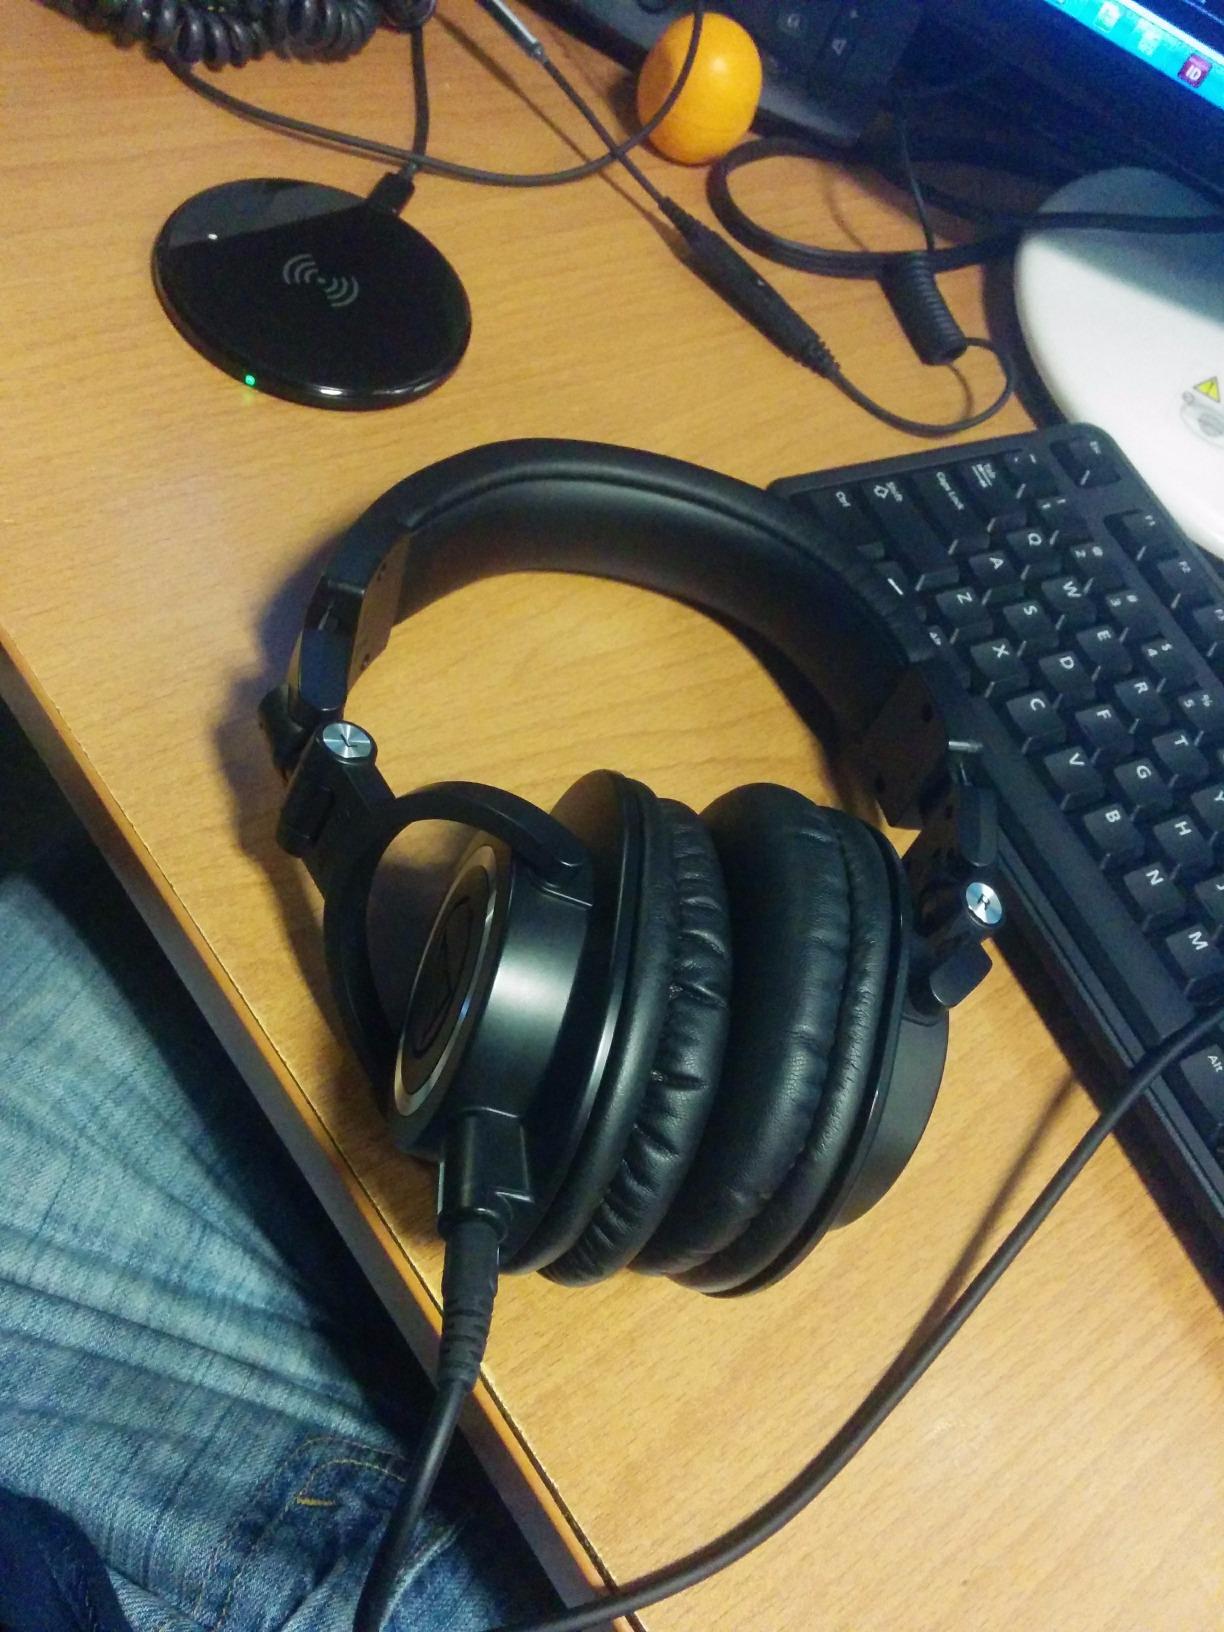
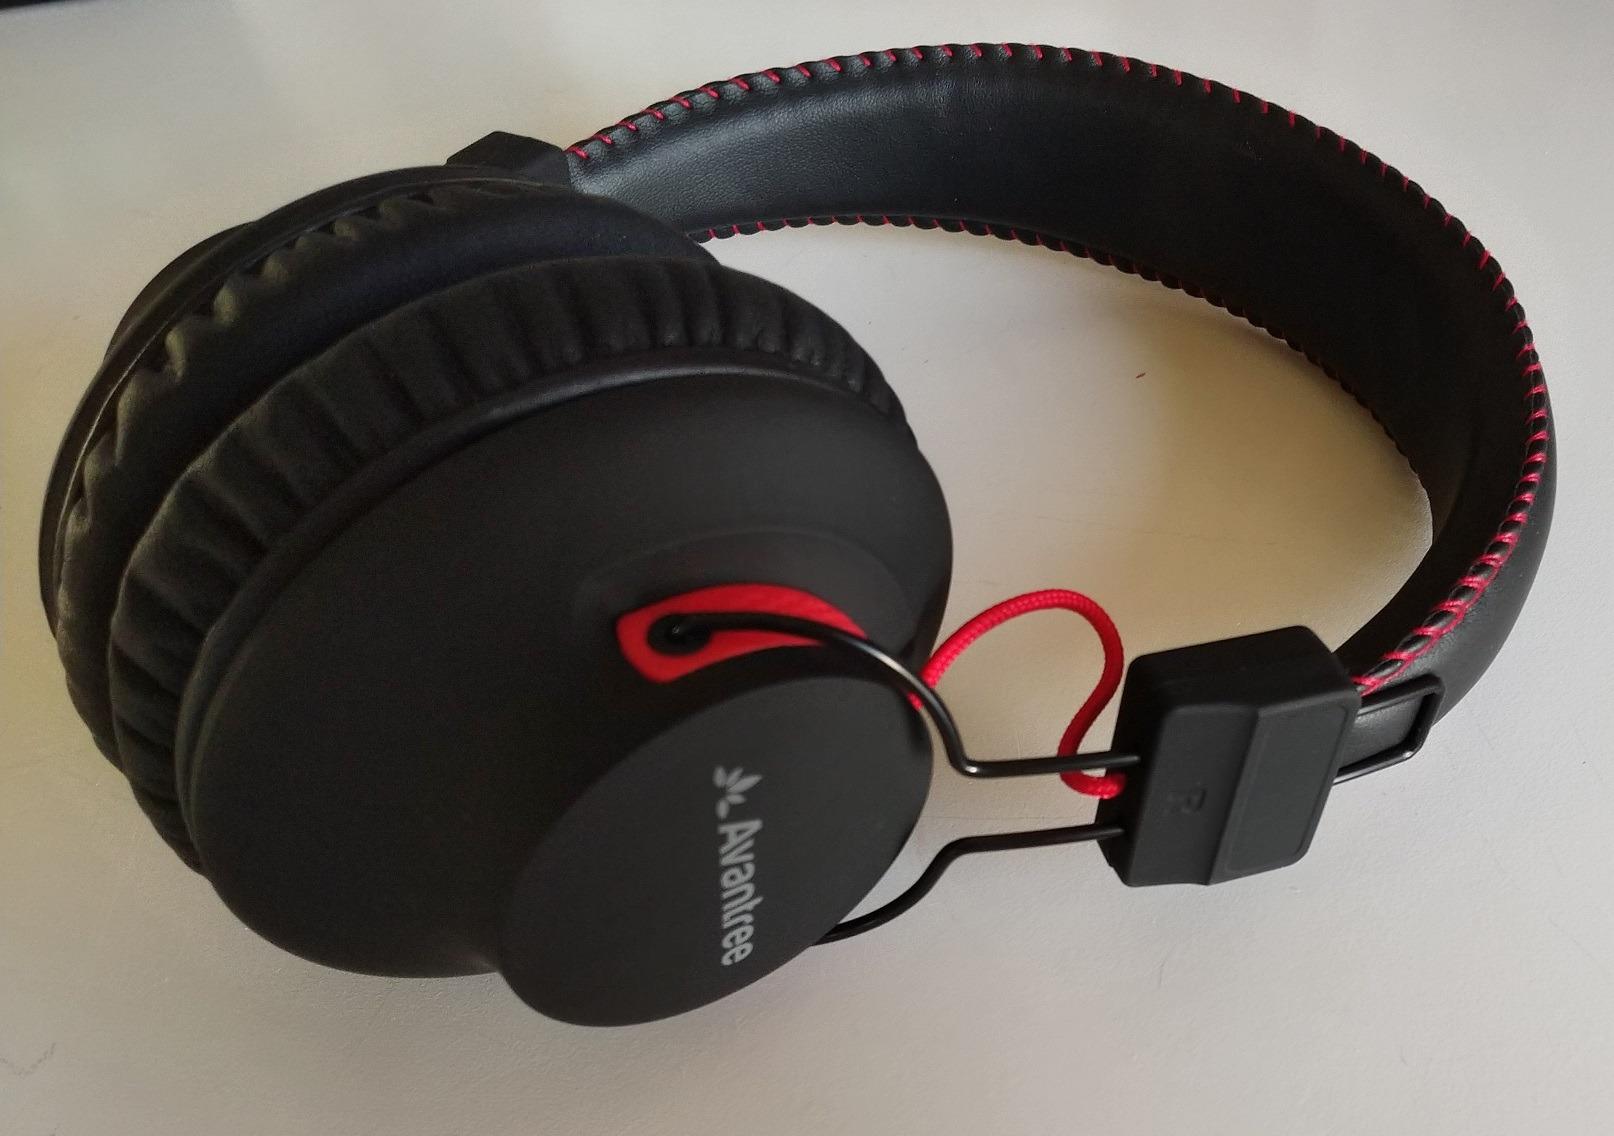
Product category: headphones
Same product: no